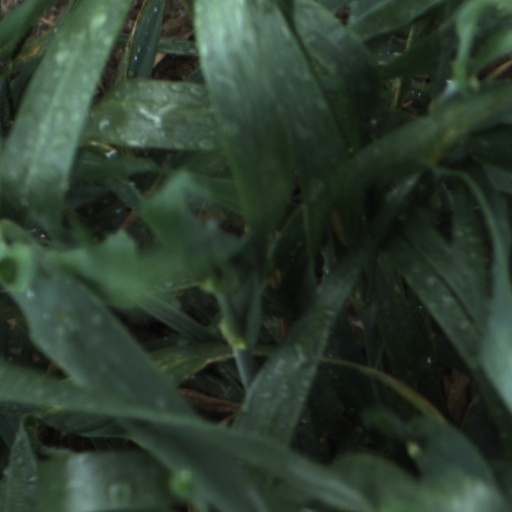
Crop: wheat